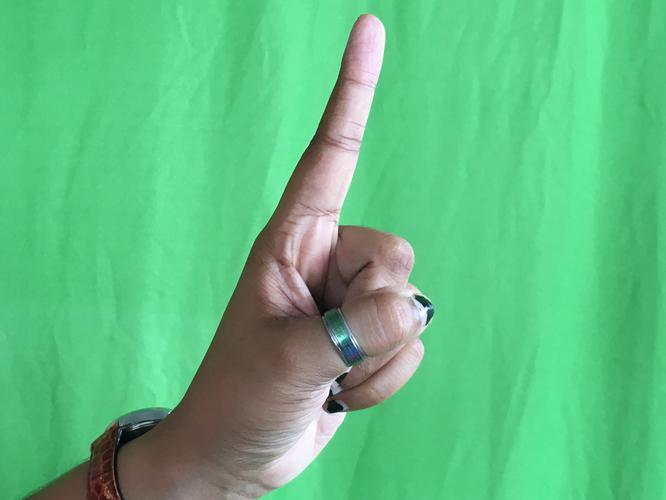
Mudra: Suchi
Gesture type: single_hand